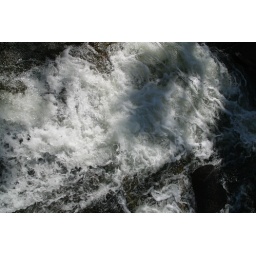
A cool shot of water in motion beneath a small bridge at Rushing River Park, Ontario.